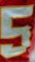
Number: 5